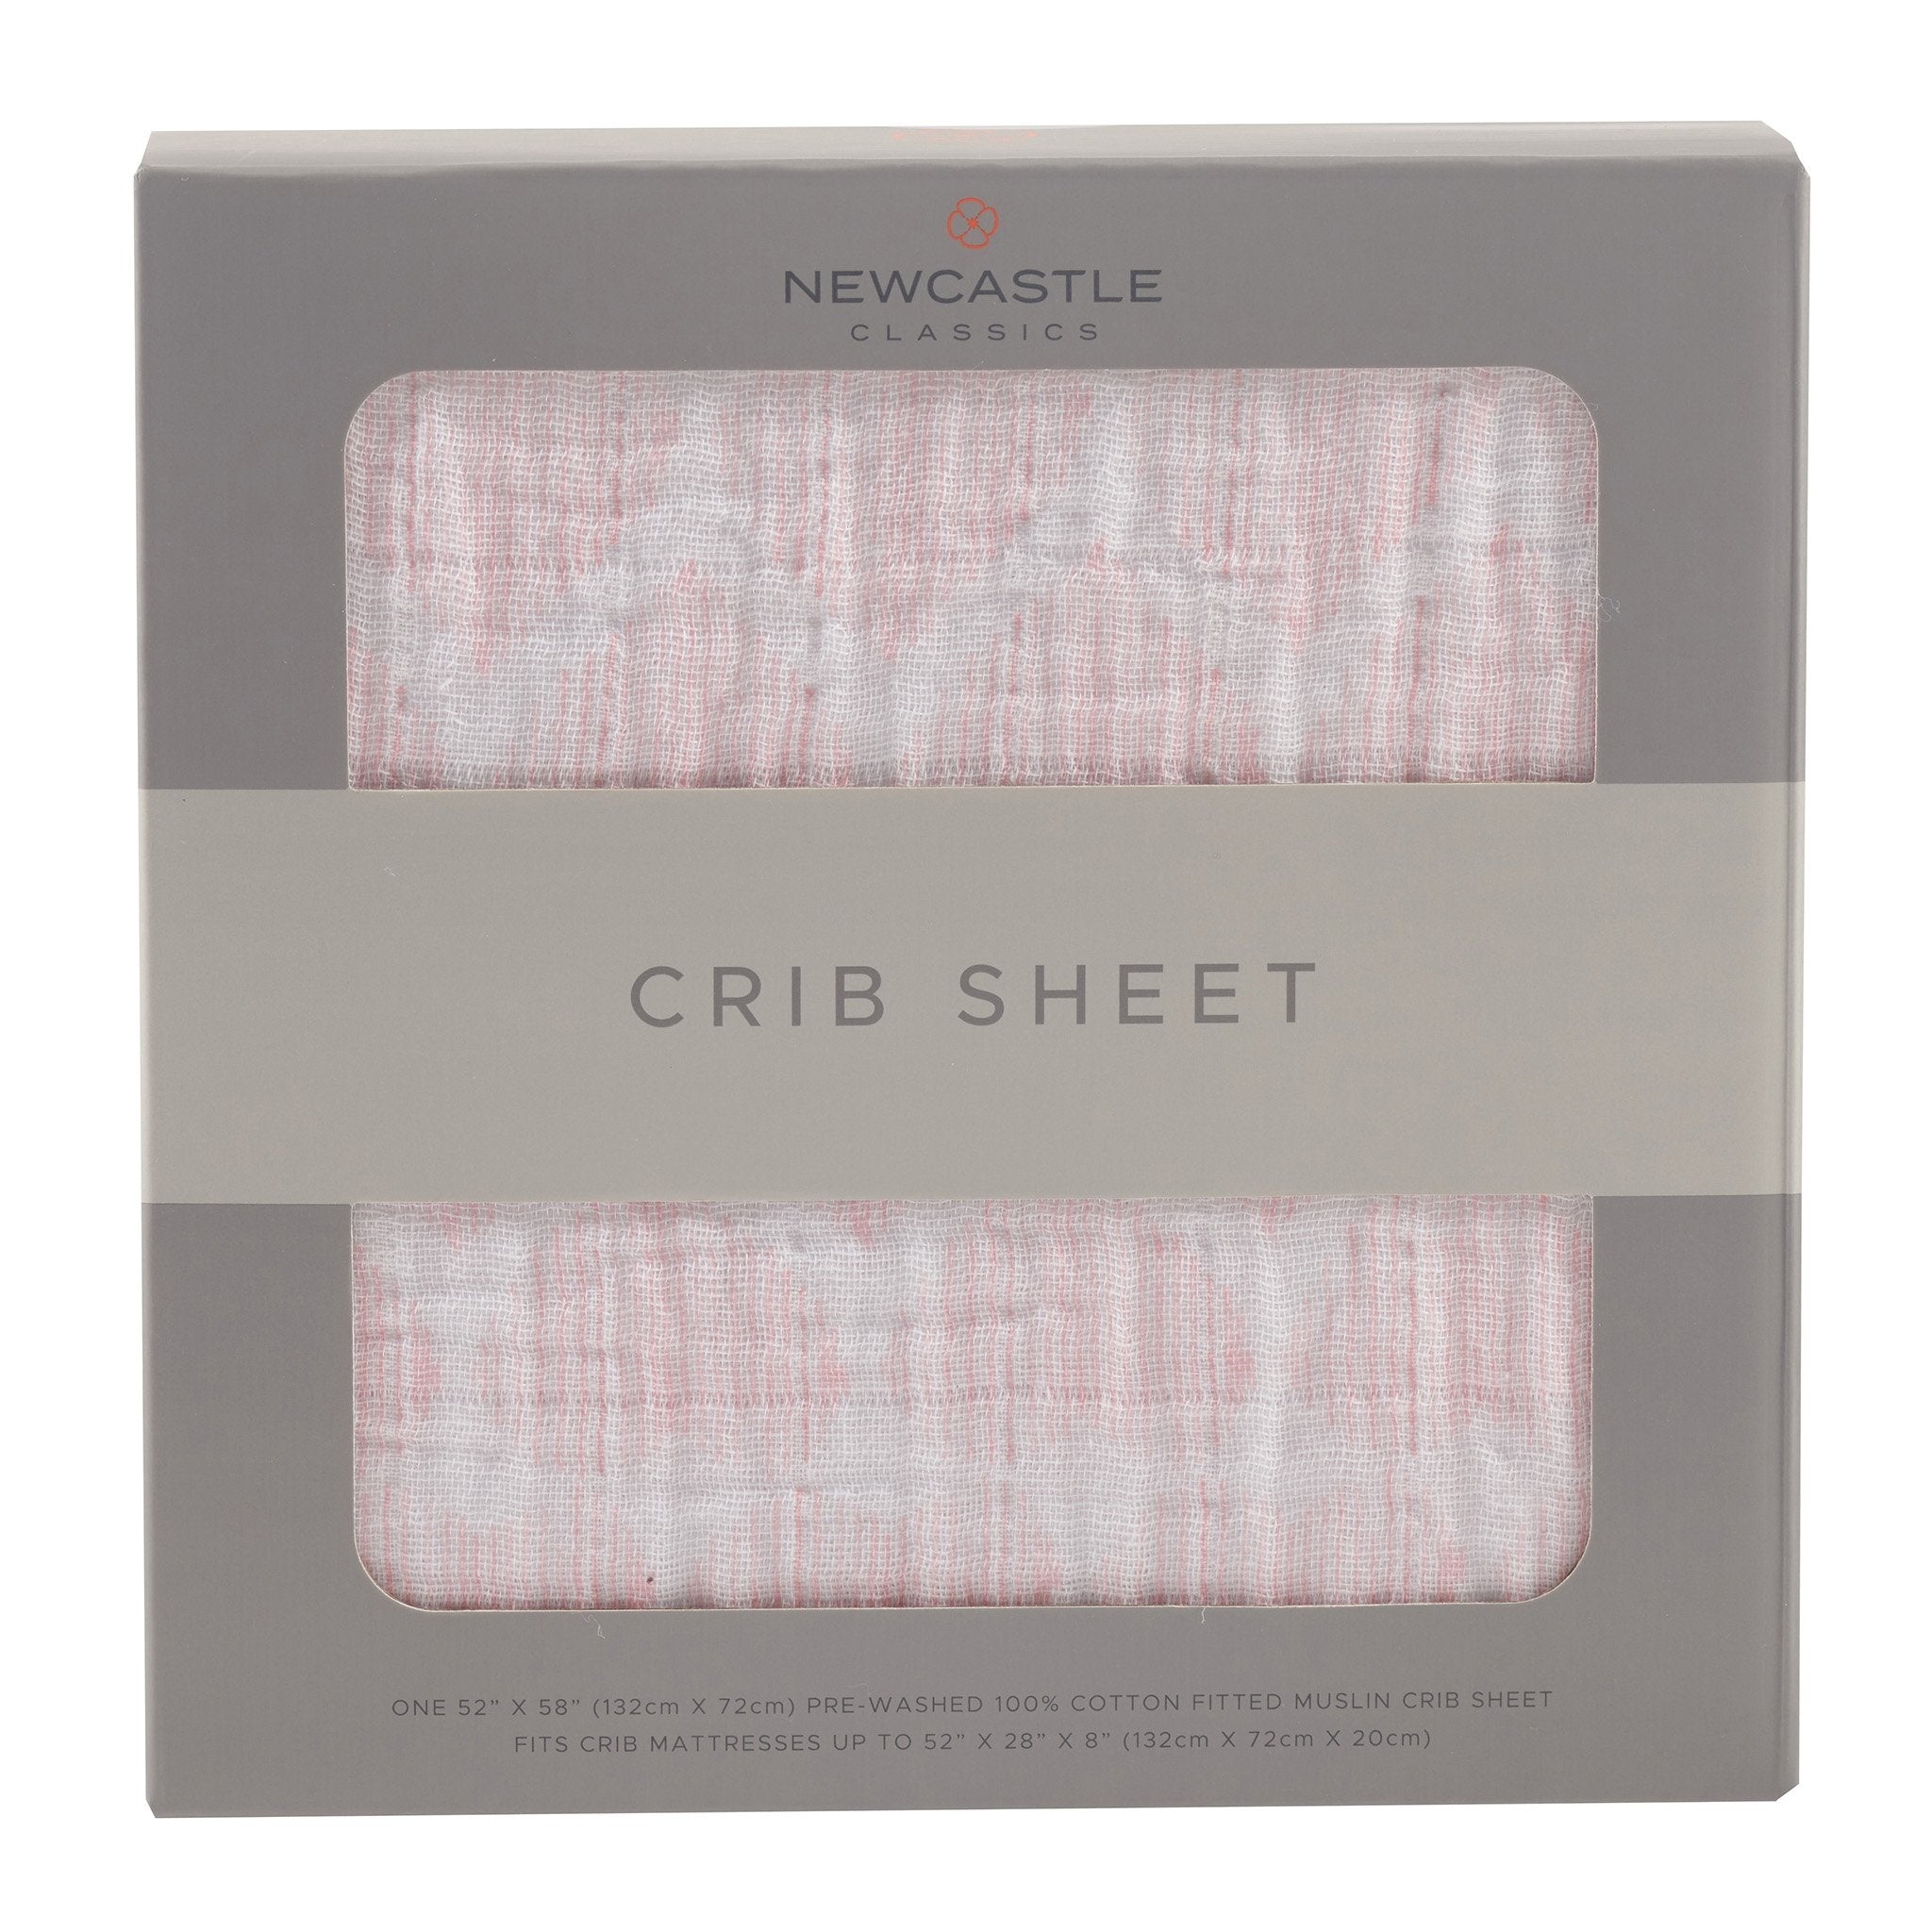
Matchstick Hearts Cotton Muslin Crib Sheet
This soft breathable and comfy crib sheet stays cool in the summer and warm in the winter and gets softer with every wash. Tailored to fit snugly on standard crib mattresses. Sweet dreams for all. Size: 28"x52" (71cm x 132cm) Material: 100% Natural Cotton Muslin
Brand: Newcastle Classics
Category: Baby & Toddler > Nursing & Feeding > Nursing Pillow Covers